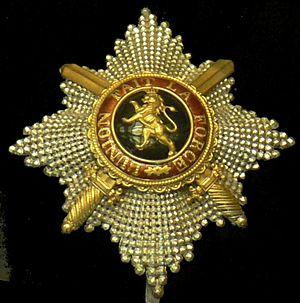
Plaque de grand cordon Ordre de Léopold de Tchang Kaï-chek, visible à son mémorial à Taipei
Une armée est une organisation structurée d'individus armés visant à conquérir ou à défendre un territoire, détruire ou protéger d'autres unités militaires ou des unités civiles.
L'ordre de Léopold est l'ordre militaire et civil le plus important de Belgique. L'ordre fonctionne comme ordre dynastique Belge, sous auspice du Roi des Belges. Fondé en 1832, il doit son nom au roi Léopold Iᵉʳ.
L'ordre de Léopold est l'ordre militaire et civil le plus important de Belgique. L'ordre fonctionne comme ordre dynastique Belge, sous auspice du Roi des Belges. Fondé en 1832, il doit son nom au roi Léopold Iᵉʳ.